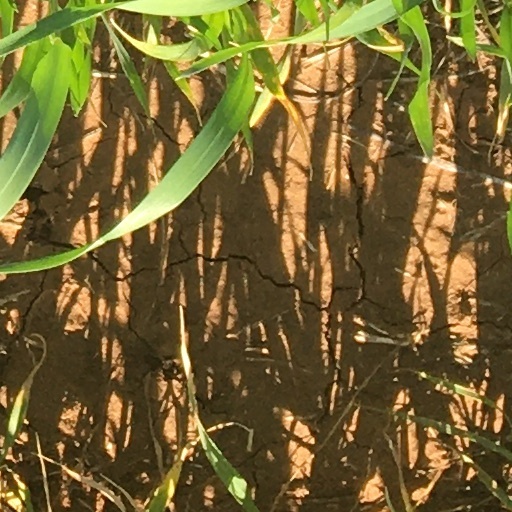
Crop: wheat